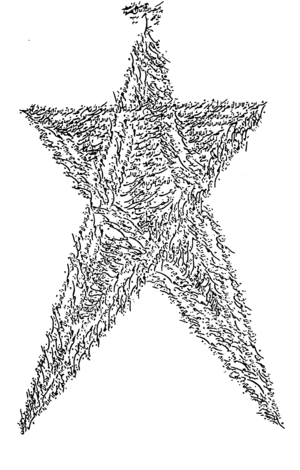
Une étoile à cinq branches est un idéogramme très courant sur l'ensemble de la planète.
Le babisme ou la foi babie est un mouvement religieux réformateur et millénariste fondé en Iran le 23 mai 1844, par un jeune commerçant de la ville de Chiraz, nommé Sayyid ʿAlī Muḥammad Šīrāzī et surnommé le Bāb.